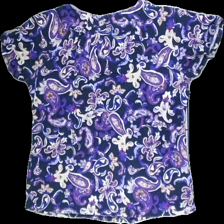
View: back
Type: Top
Category: Ladies
Brand: Not in the list
Brand text on label: Croft & Barrow
Colors: Blue, Pink, Black, Multicolor
Material: 73% viscose, 27% cotton
Pattern: Floral print
Cut: Regular, C-collar
Size: L
Price range: <50
Recommended usage: Recycle